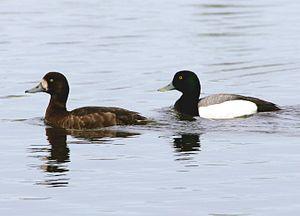
Le Fuligule milouinan est une espèce de palmipèdes appartenant à la famille des Anatidae. C'est un canard plongeur de taile moyenne, plus grand que son proche parent, le Fuligule à tête noire. Durant les mois d'été, il se reproduit en Alaska, au nord du Canada, en Sibérie, en Islande et en Scandinavie. En hiver, il migre au sud vers les côtes d'Amérique du Nord, d'Europe et du Japon.